Arrest of Mark Kaminsky and Harvey Bennett

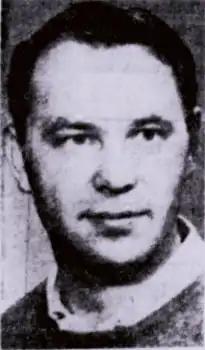

Mark I. Kaminsky and Harvey C. Bennett were American tourists who were detained in the Soviet Union in 1960. Kaminsky was put on trial, sentenced to seven years' jail, then expelled from the Soviet Union as a spy.